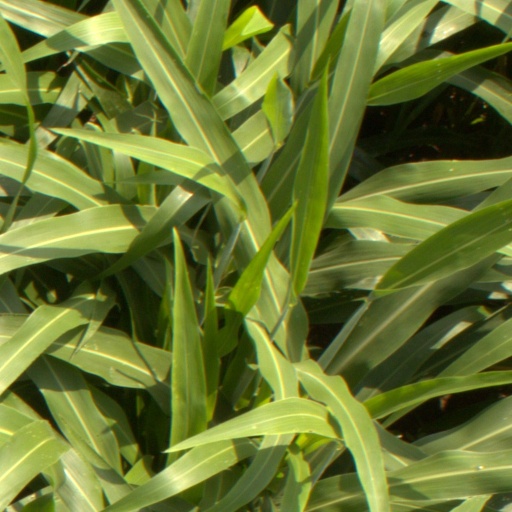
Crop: sorghum